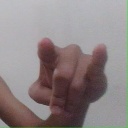
अक्षर: च